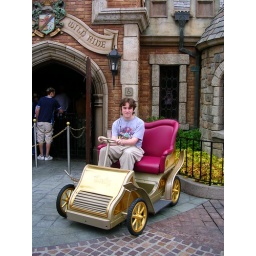
Me in the golden photo opportunity Mr. Toad car